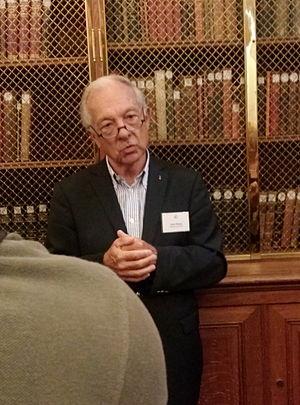
Alain Pichon en 2014, lors des journées du patrimoine à la cour des comptes.
Alain Pichon, né le 29 novembre 1945 à Ajaccio, est un haut fonctionnaire français. Magistrat à la Cour des comptes, il en a assuré la présidence par intérim pendant deux mois en 2010, de la mort de Philippe Séguin à la nomination de Didier Migaud.